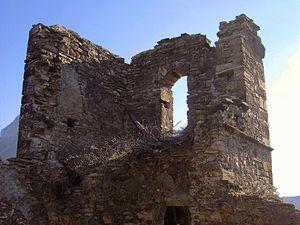
La bataille de la poche de Bielsa est un des combats de la guerre d'Espagne, livrés entre les troupes nationalistes et les forces républicaines. Elle commença le 14 avril 1938, lorsque les nationalistes, après leur victorieuse campagne d'Aragon, encerclèrent les hommes de la 43ᵉ division de l'armée populaire républicaine autour de Bielsa, dans le nord de l'Aragon. Elle prit fin le 15 juin 1938 par la réduction totale de la poche.